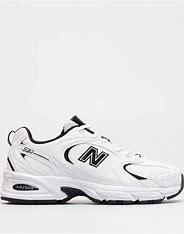
Brand: New
Model: Balance New Balance 530